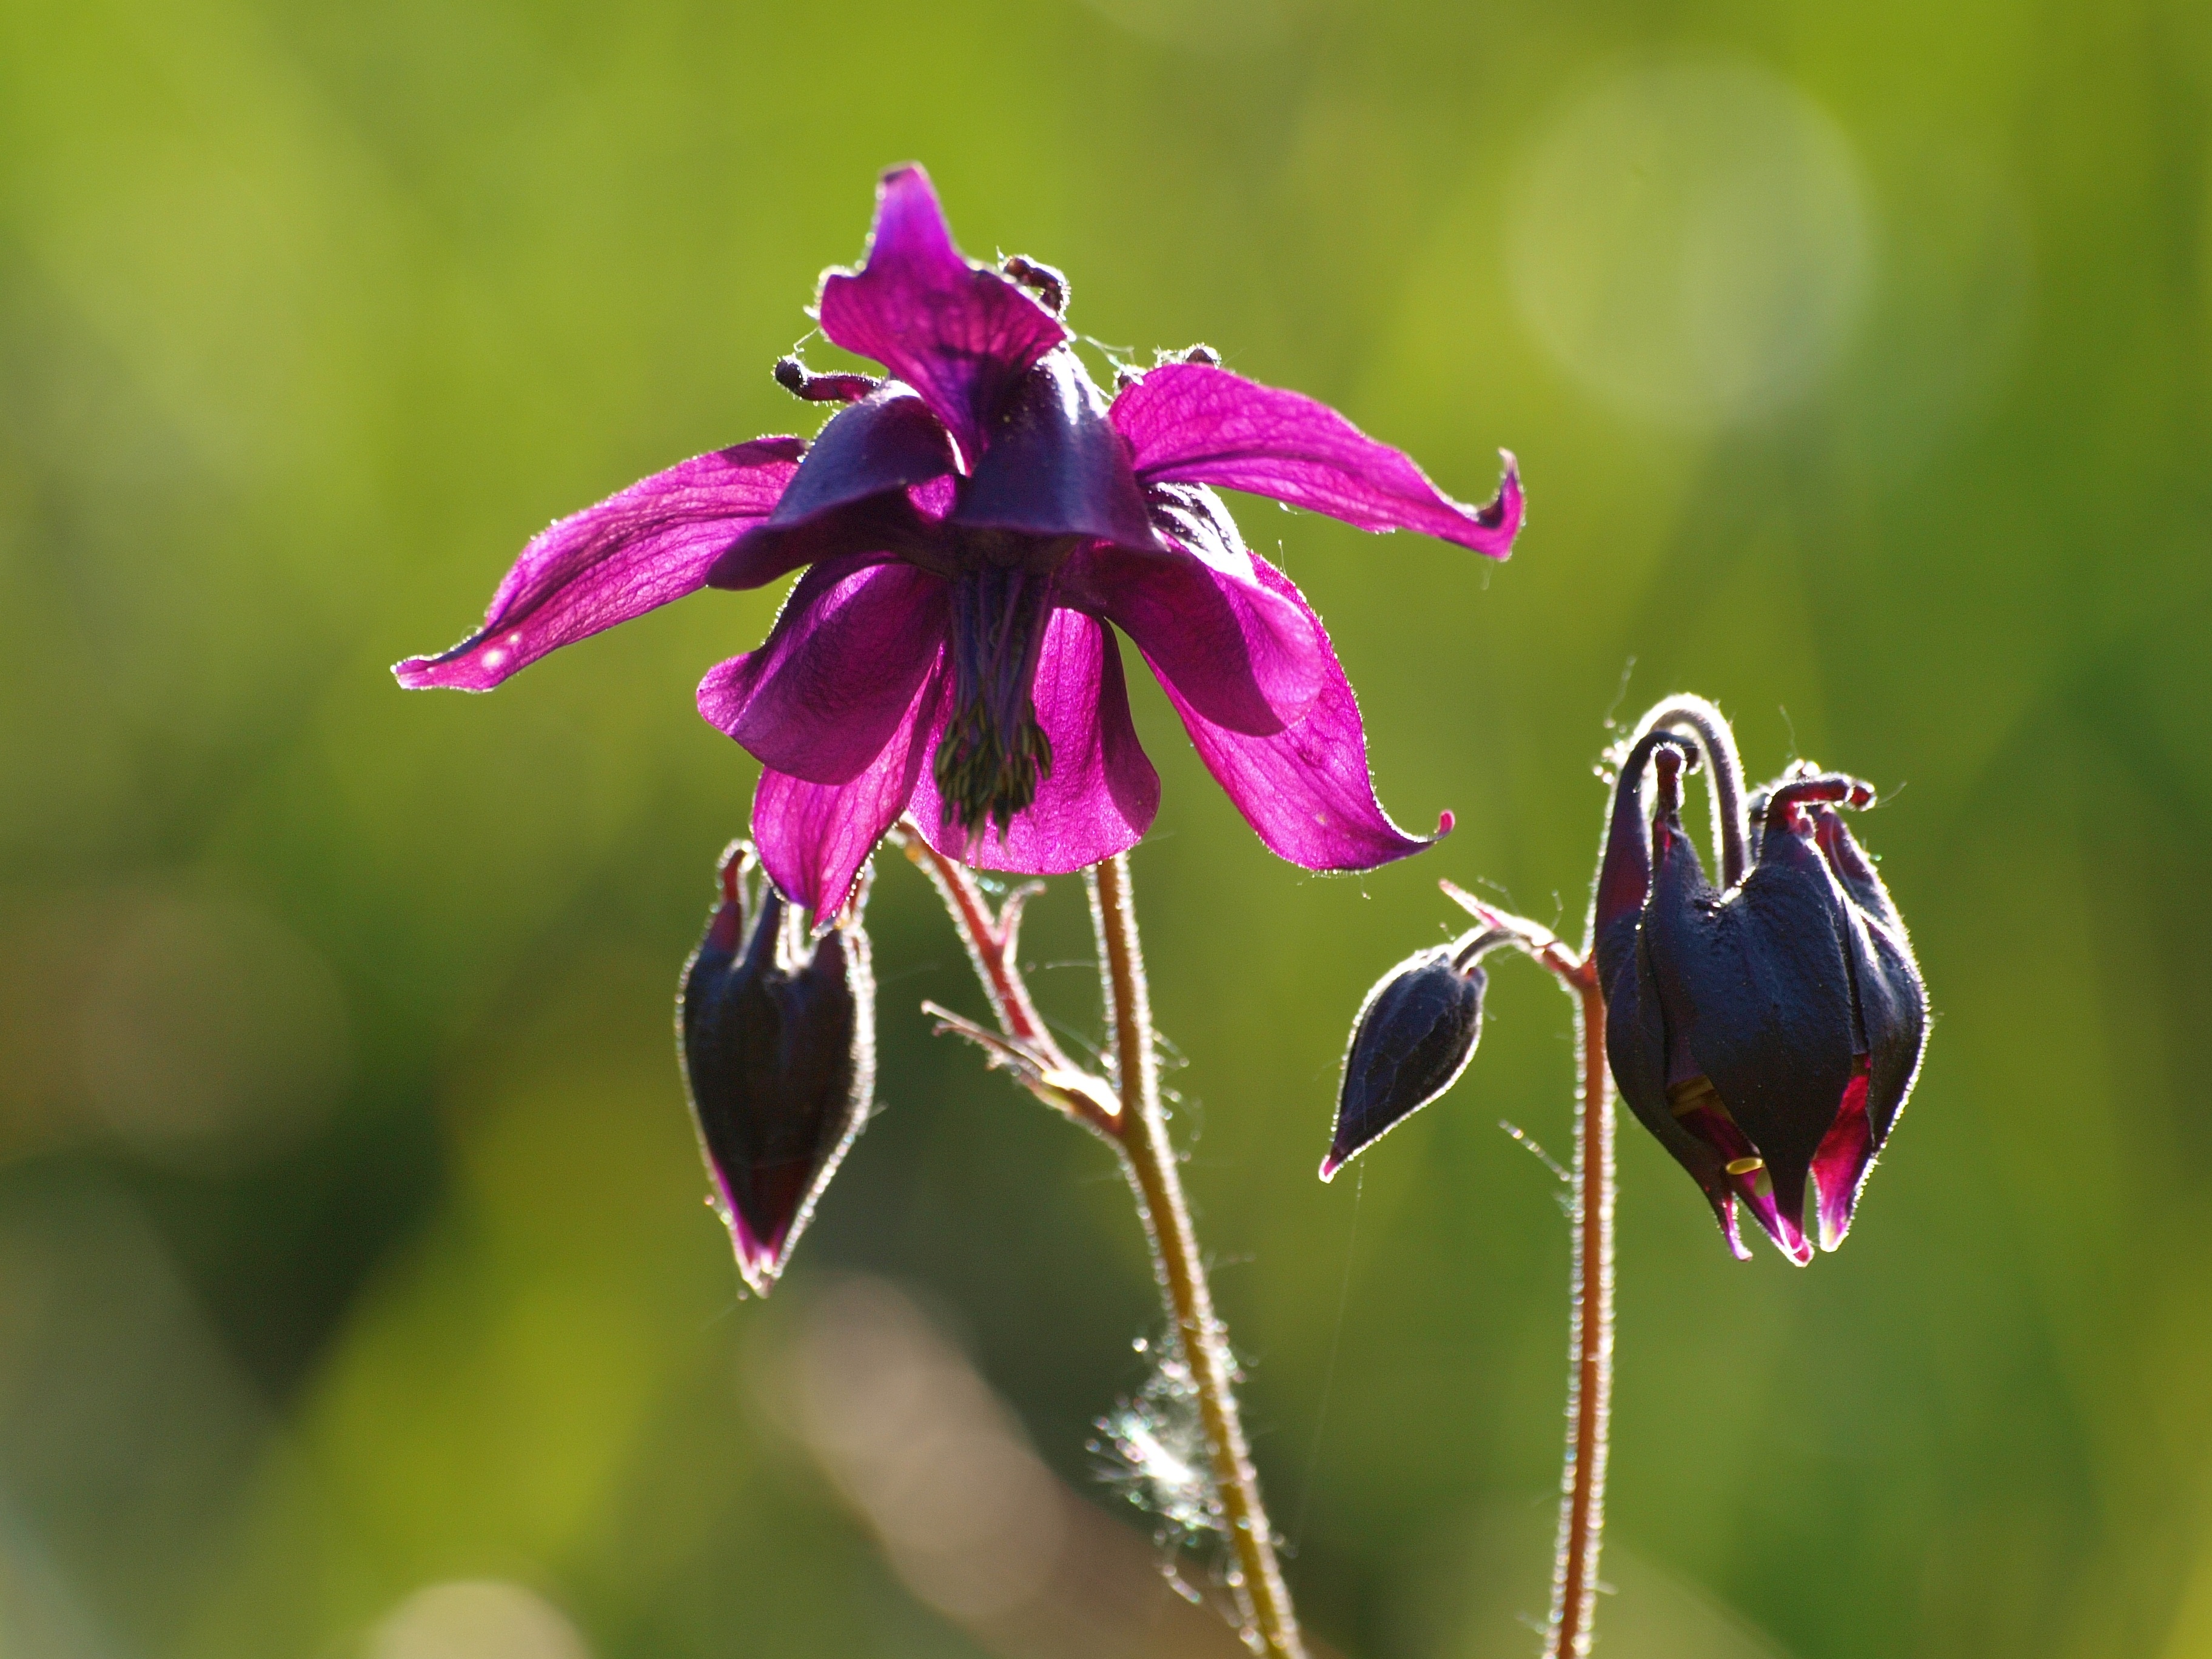
nature, blossom, plant, photography, flower, petal, bloom, summer, spring, botany, flora, wild flower, wildflower, close up, columbine, bud, macro photography, flowering plant, allg u, mountain flower, plant stem, land plant